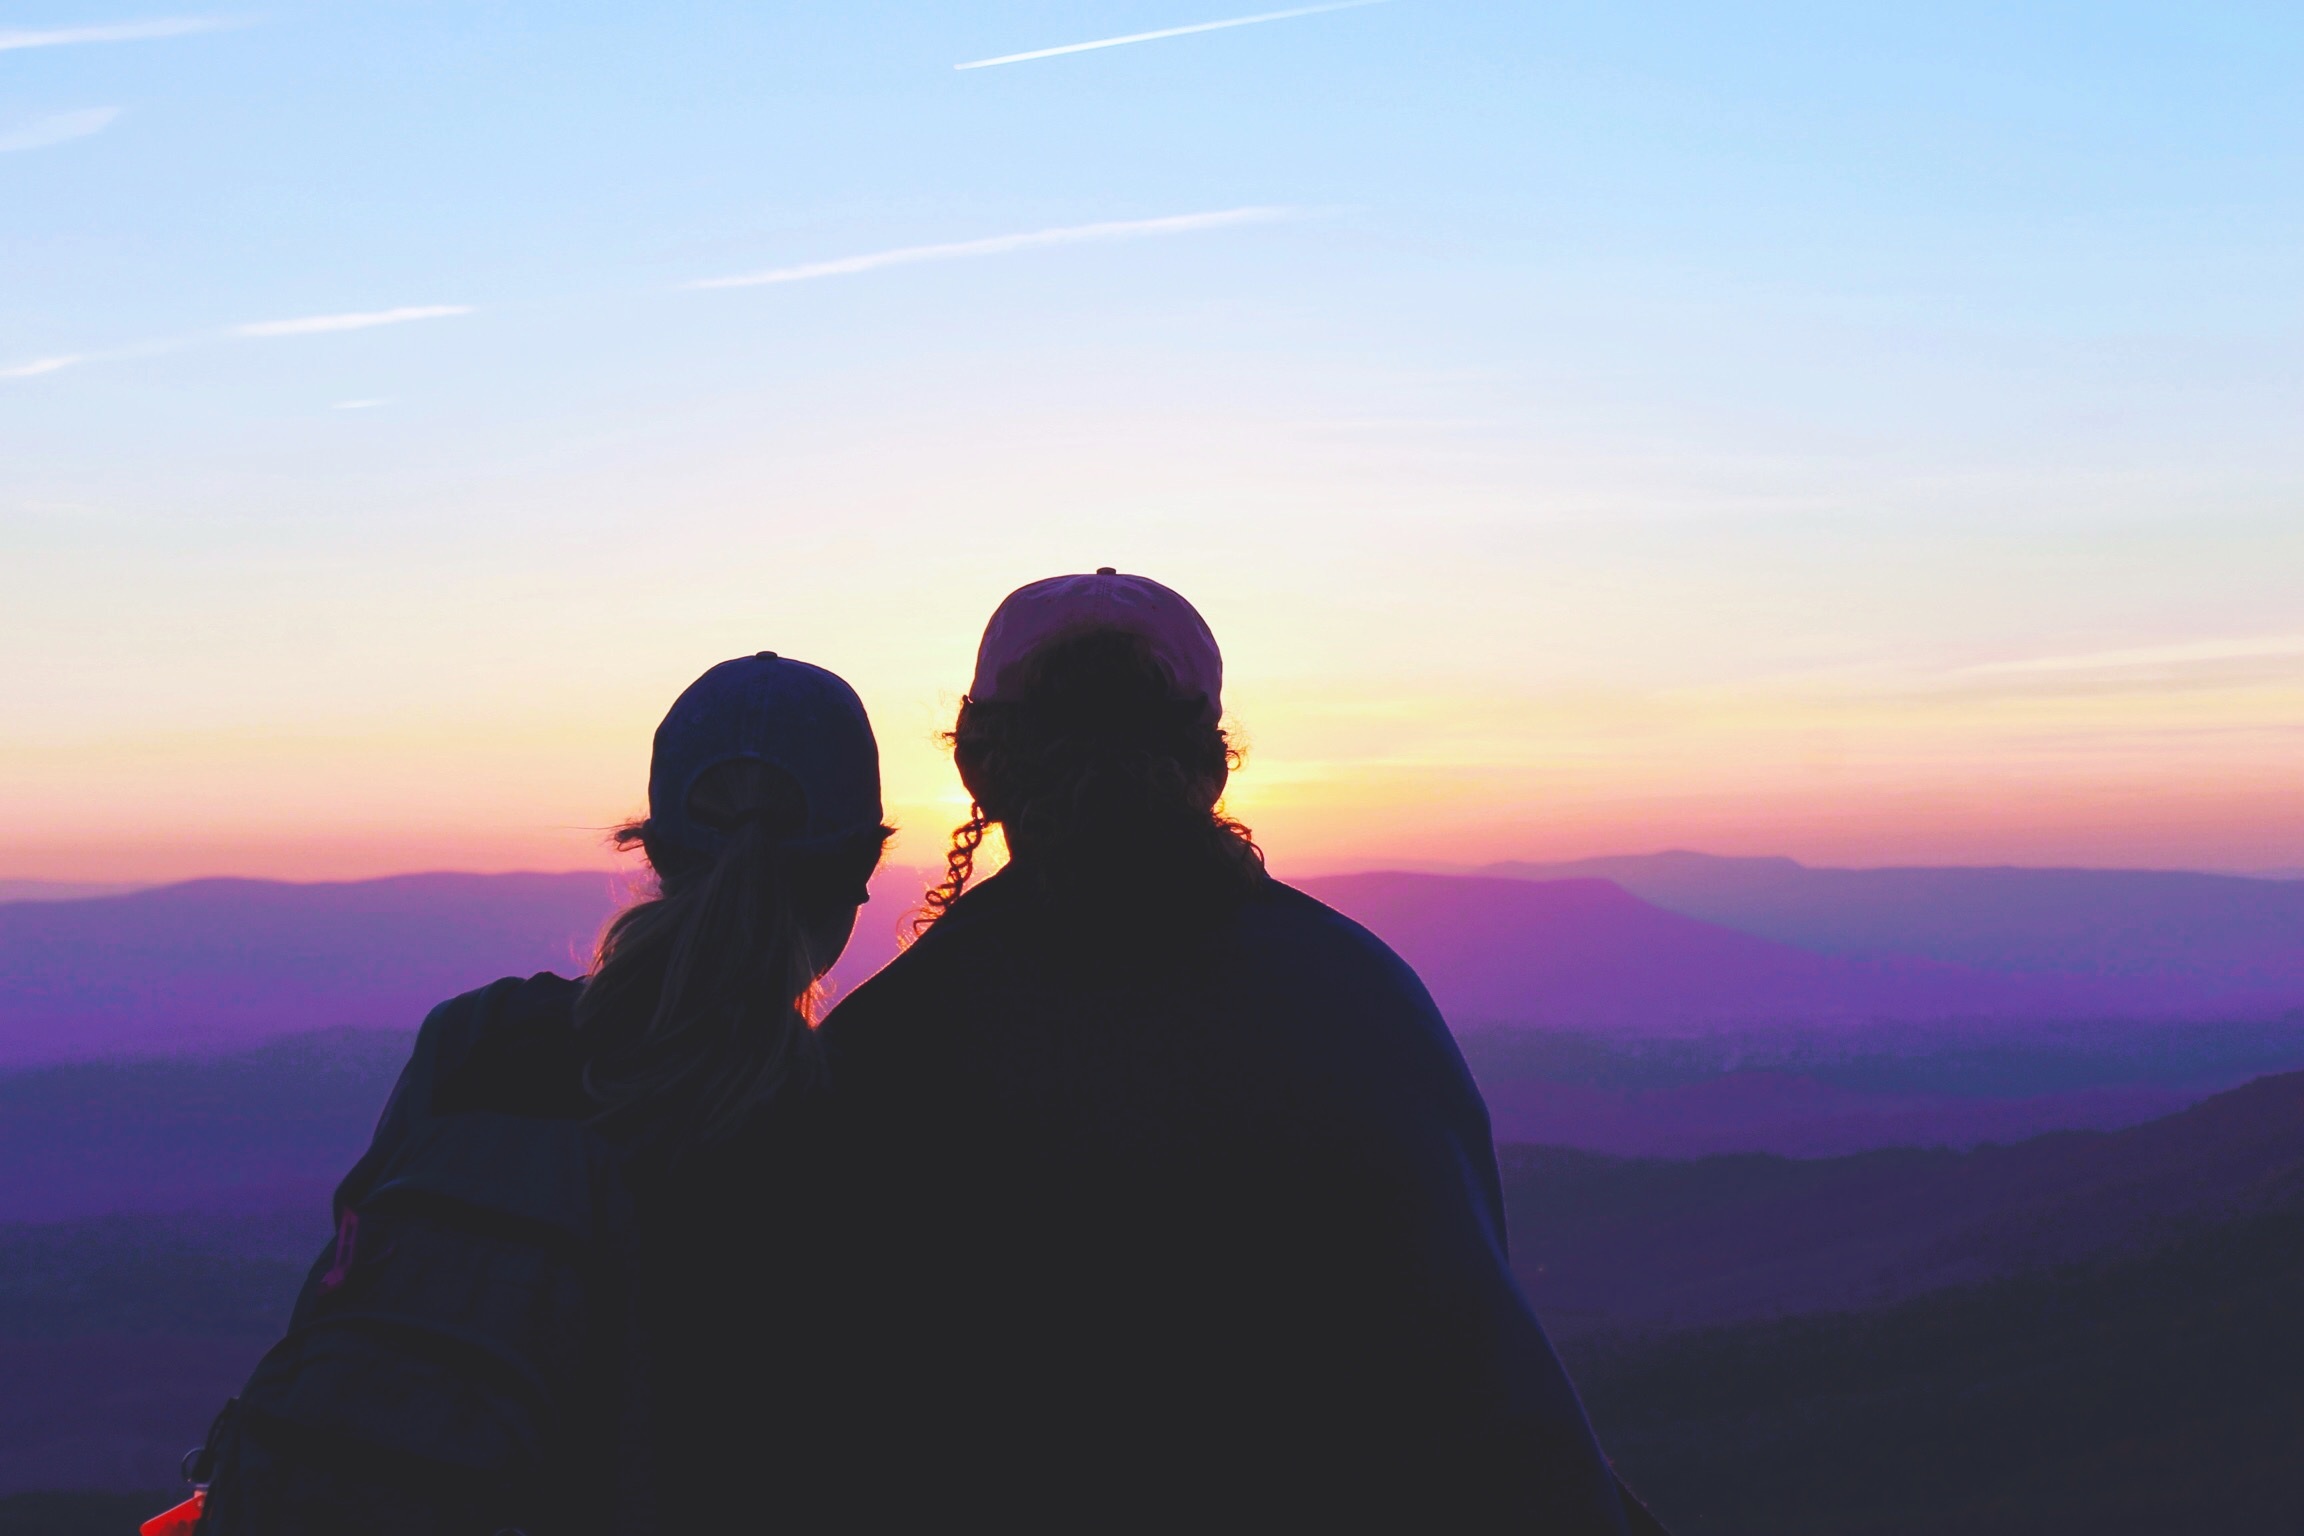
horizon, mountain, sunrise, sunset, morning, dawn, dusk, interaction, atmospheric phenomenon